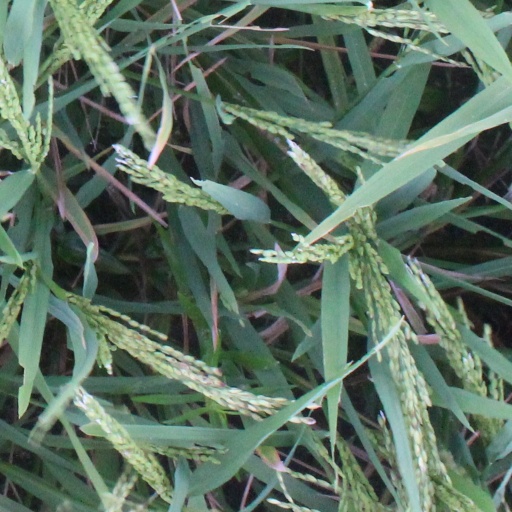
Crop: rice